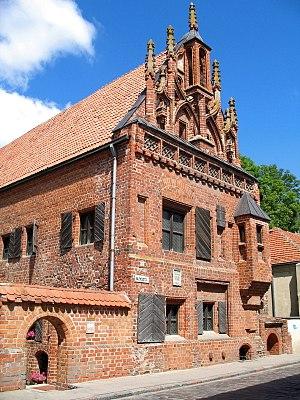
La maison de Perkūnas à Kaunas est l'un des monuments de style gothique non religieux les plus originaux de Lituanie.